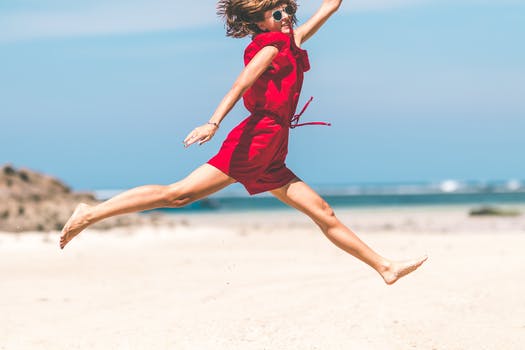
Label: No Watermark